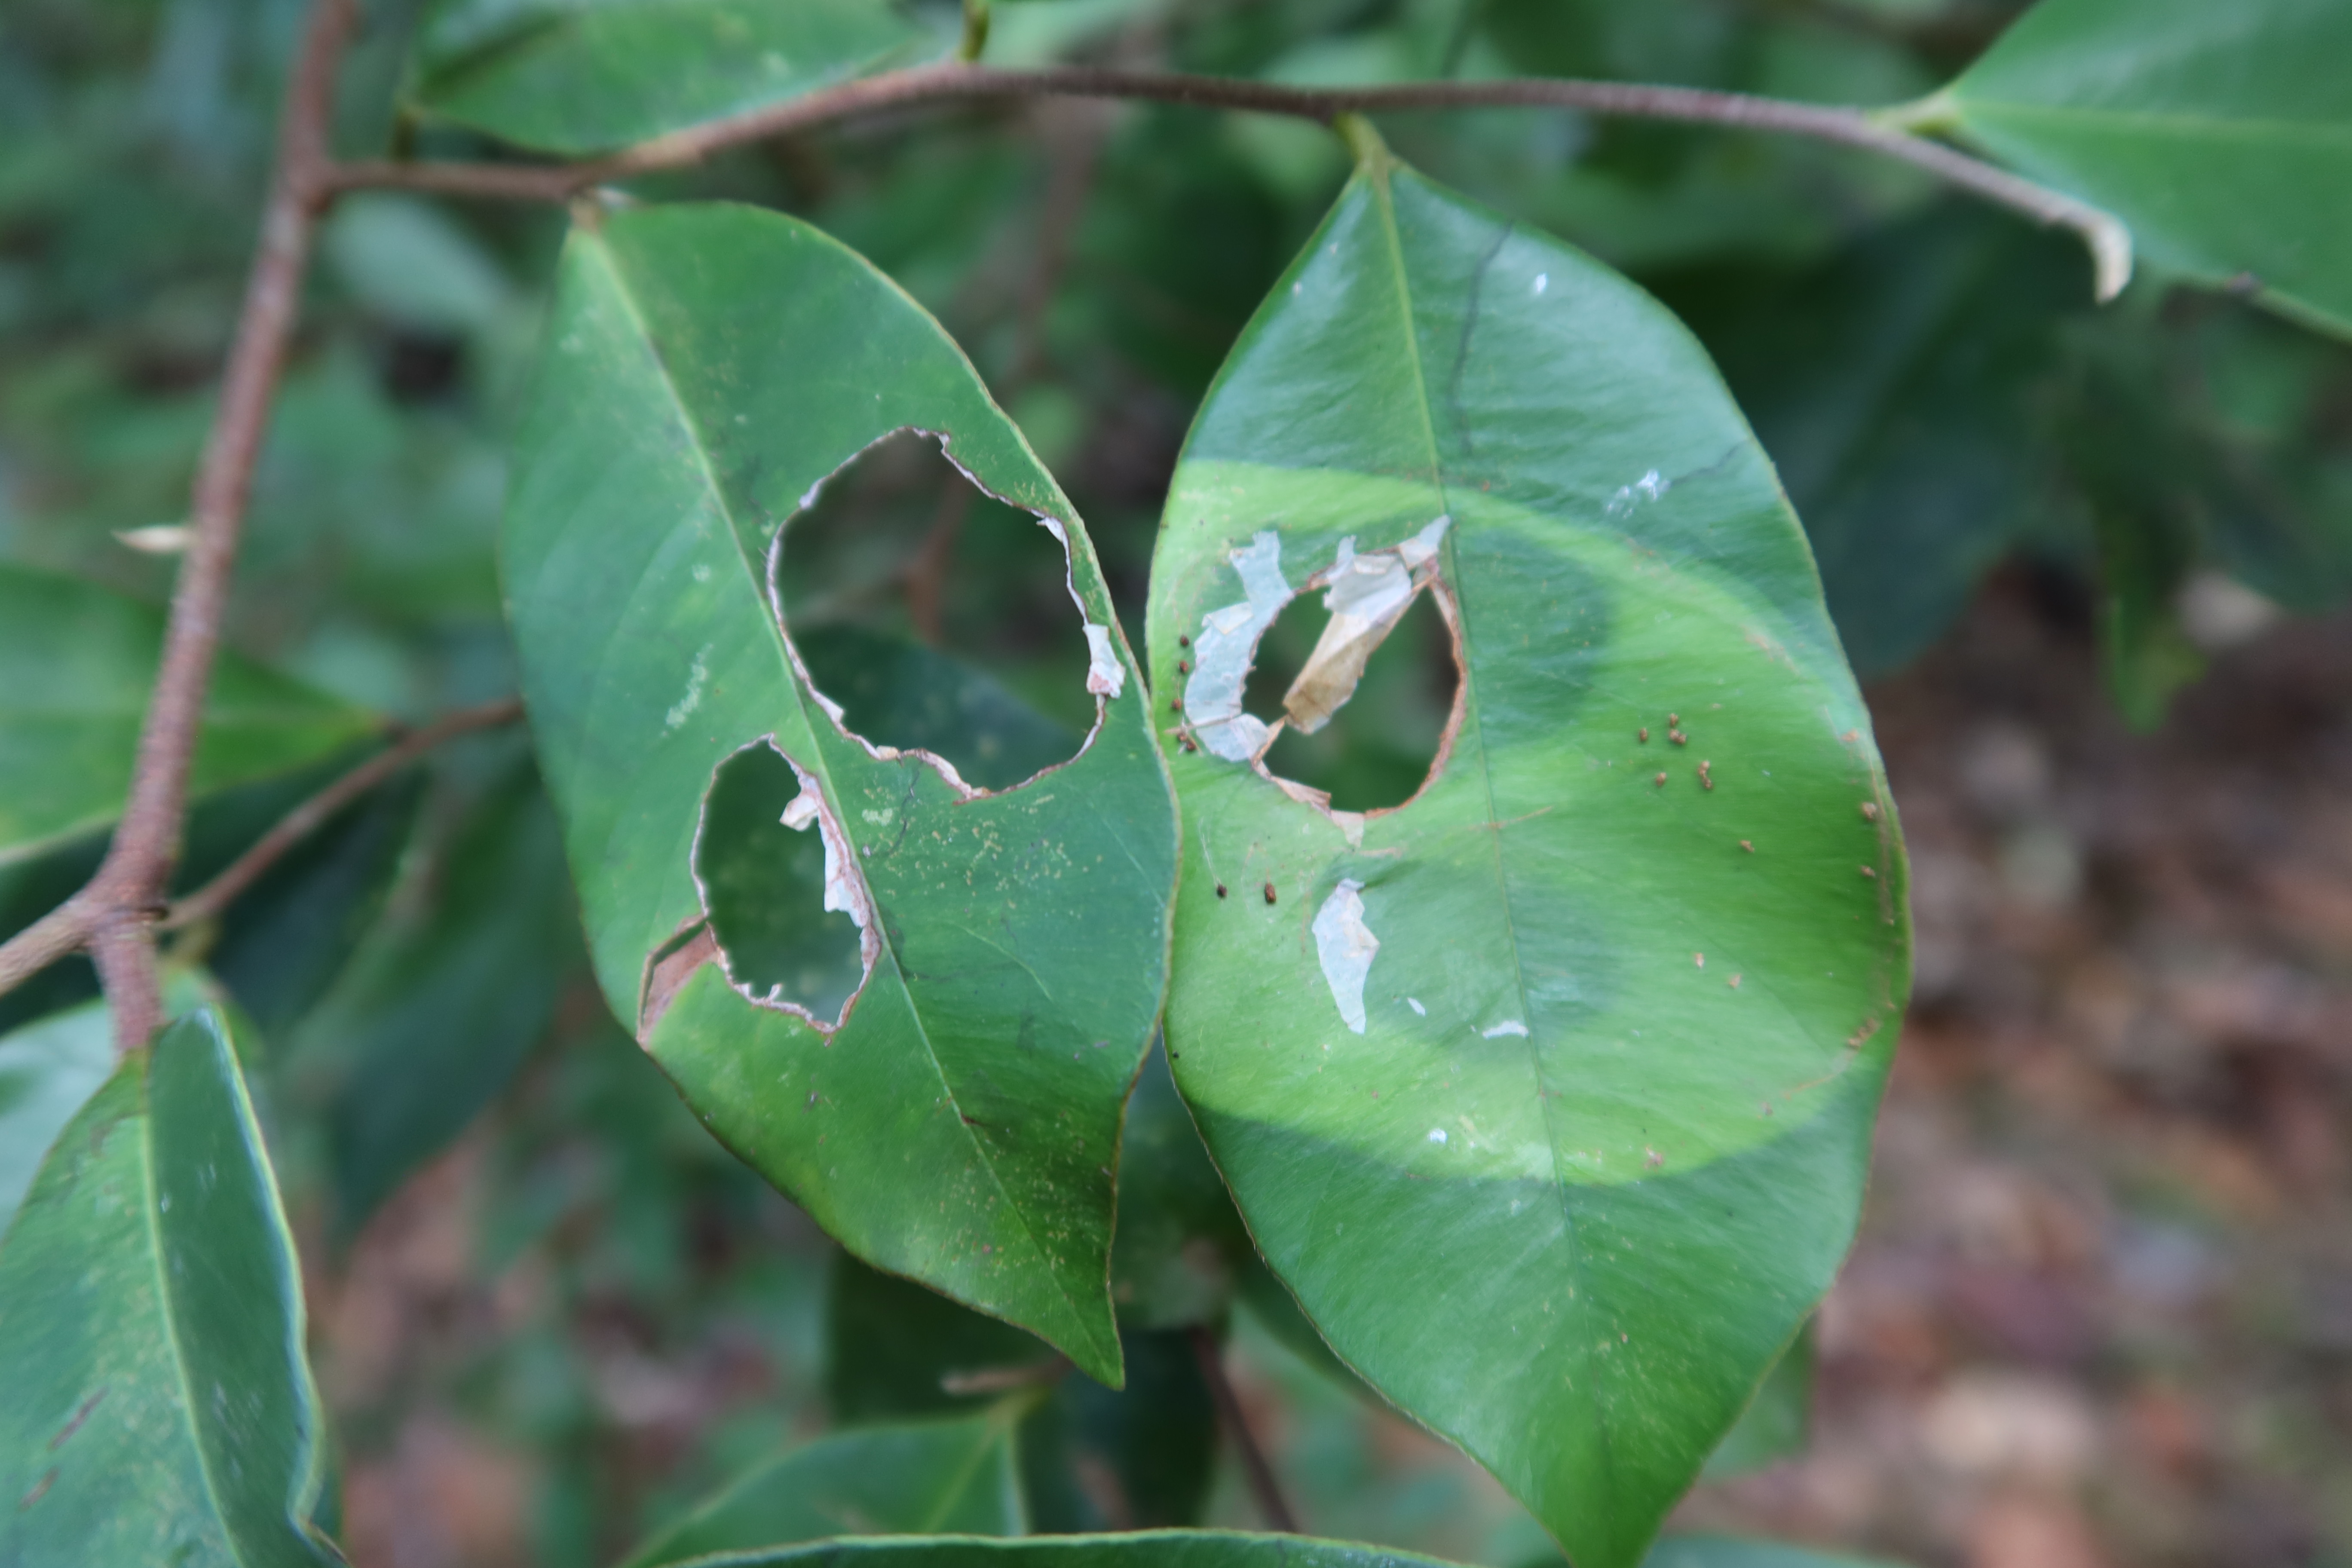
Label: Brown clumps